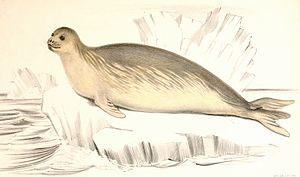
Phoque de Ross (Ommatophoca rossii)